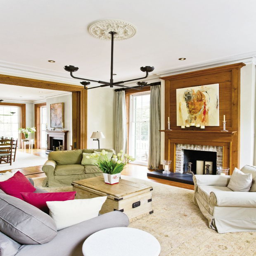
an iron chandelier by person and a painting by person hang in the double parlor .